Thakur (title)

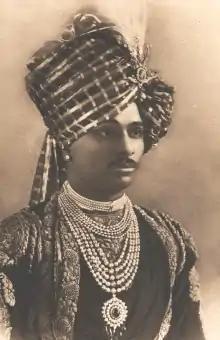
"Thakur" Lakhajirajsinhji II Bavajirajsinhji of Rajkot

There are varying opinions among scholars about its origin. Some scholars suggest that it is not mentioned in the Sanskrit texts preceding 500 BCE, but speculates that it might have been a part of the vocabulary of the dialects spoken in northern India before the Gupta Empire. It is viewed to have been derived from word "Thakkura" which, according to several scholars, was not an original word of the Sanskrit language but a borrowed word in the Indian lexis from the Tukharistan region of Uzbekistan. Another view-point is that "Thakkura" is a loan word from the Prakrit language.